François Glorieux

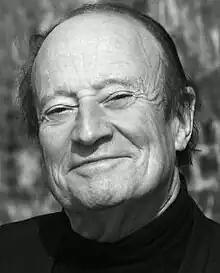
Glorieux,

François Glorieux (27 August 1932 – 22 September 2023) was a Belgian pianist, conductor, composer, musicologist, and academic teacher who performed internationally. As a pianist, he received the Harriet Cohen International Music Award in 1967, toured in Germany and Austria with conductor André Cluytens, and later focused on improvisation. He conducted orchestras such as the BBC Radio Orchestra, bands such as Stan Kenton's, and four ensembles that he founded. As a composer, he wrote music for his groups, and arrangements for Michael Jackson, among others. He taught as director of the International Piano Master Class in Antwerp from 1972, and internationally, both as a guest at universities and in school concerts.